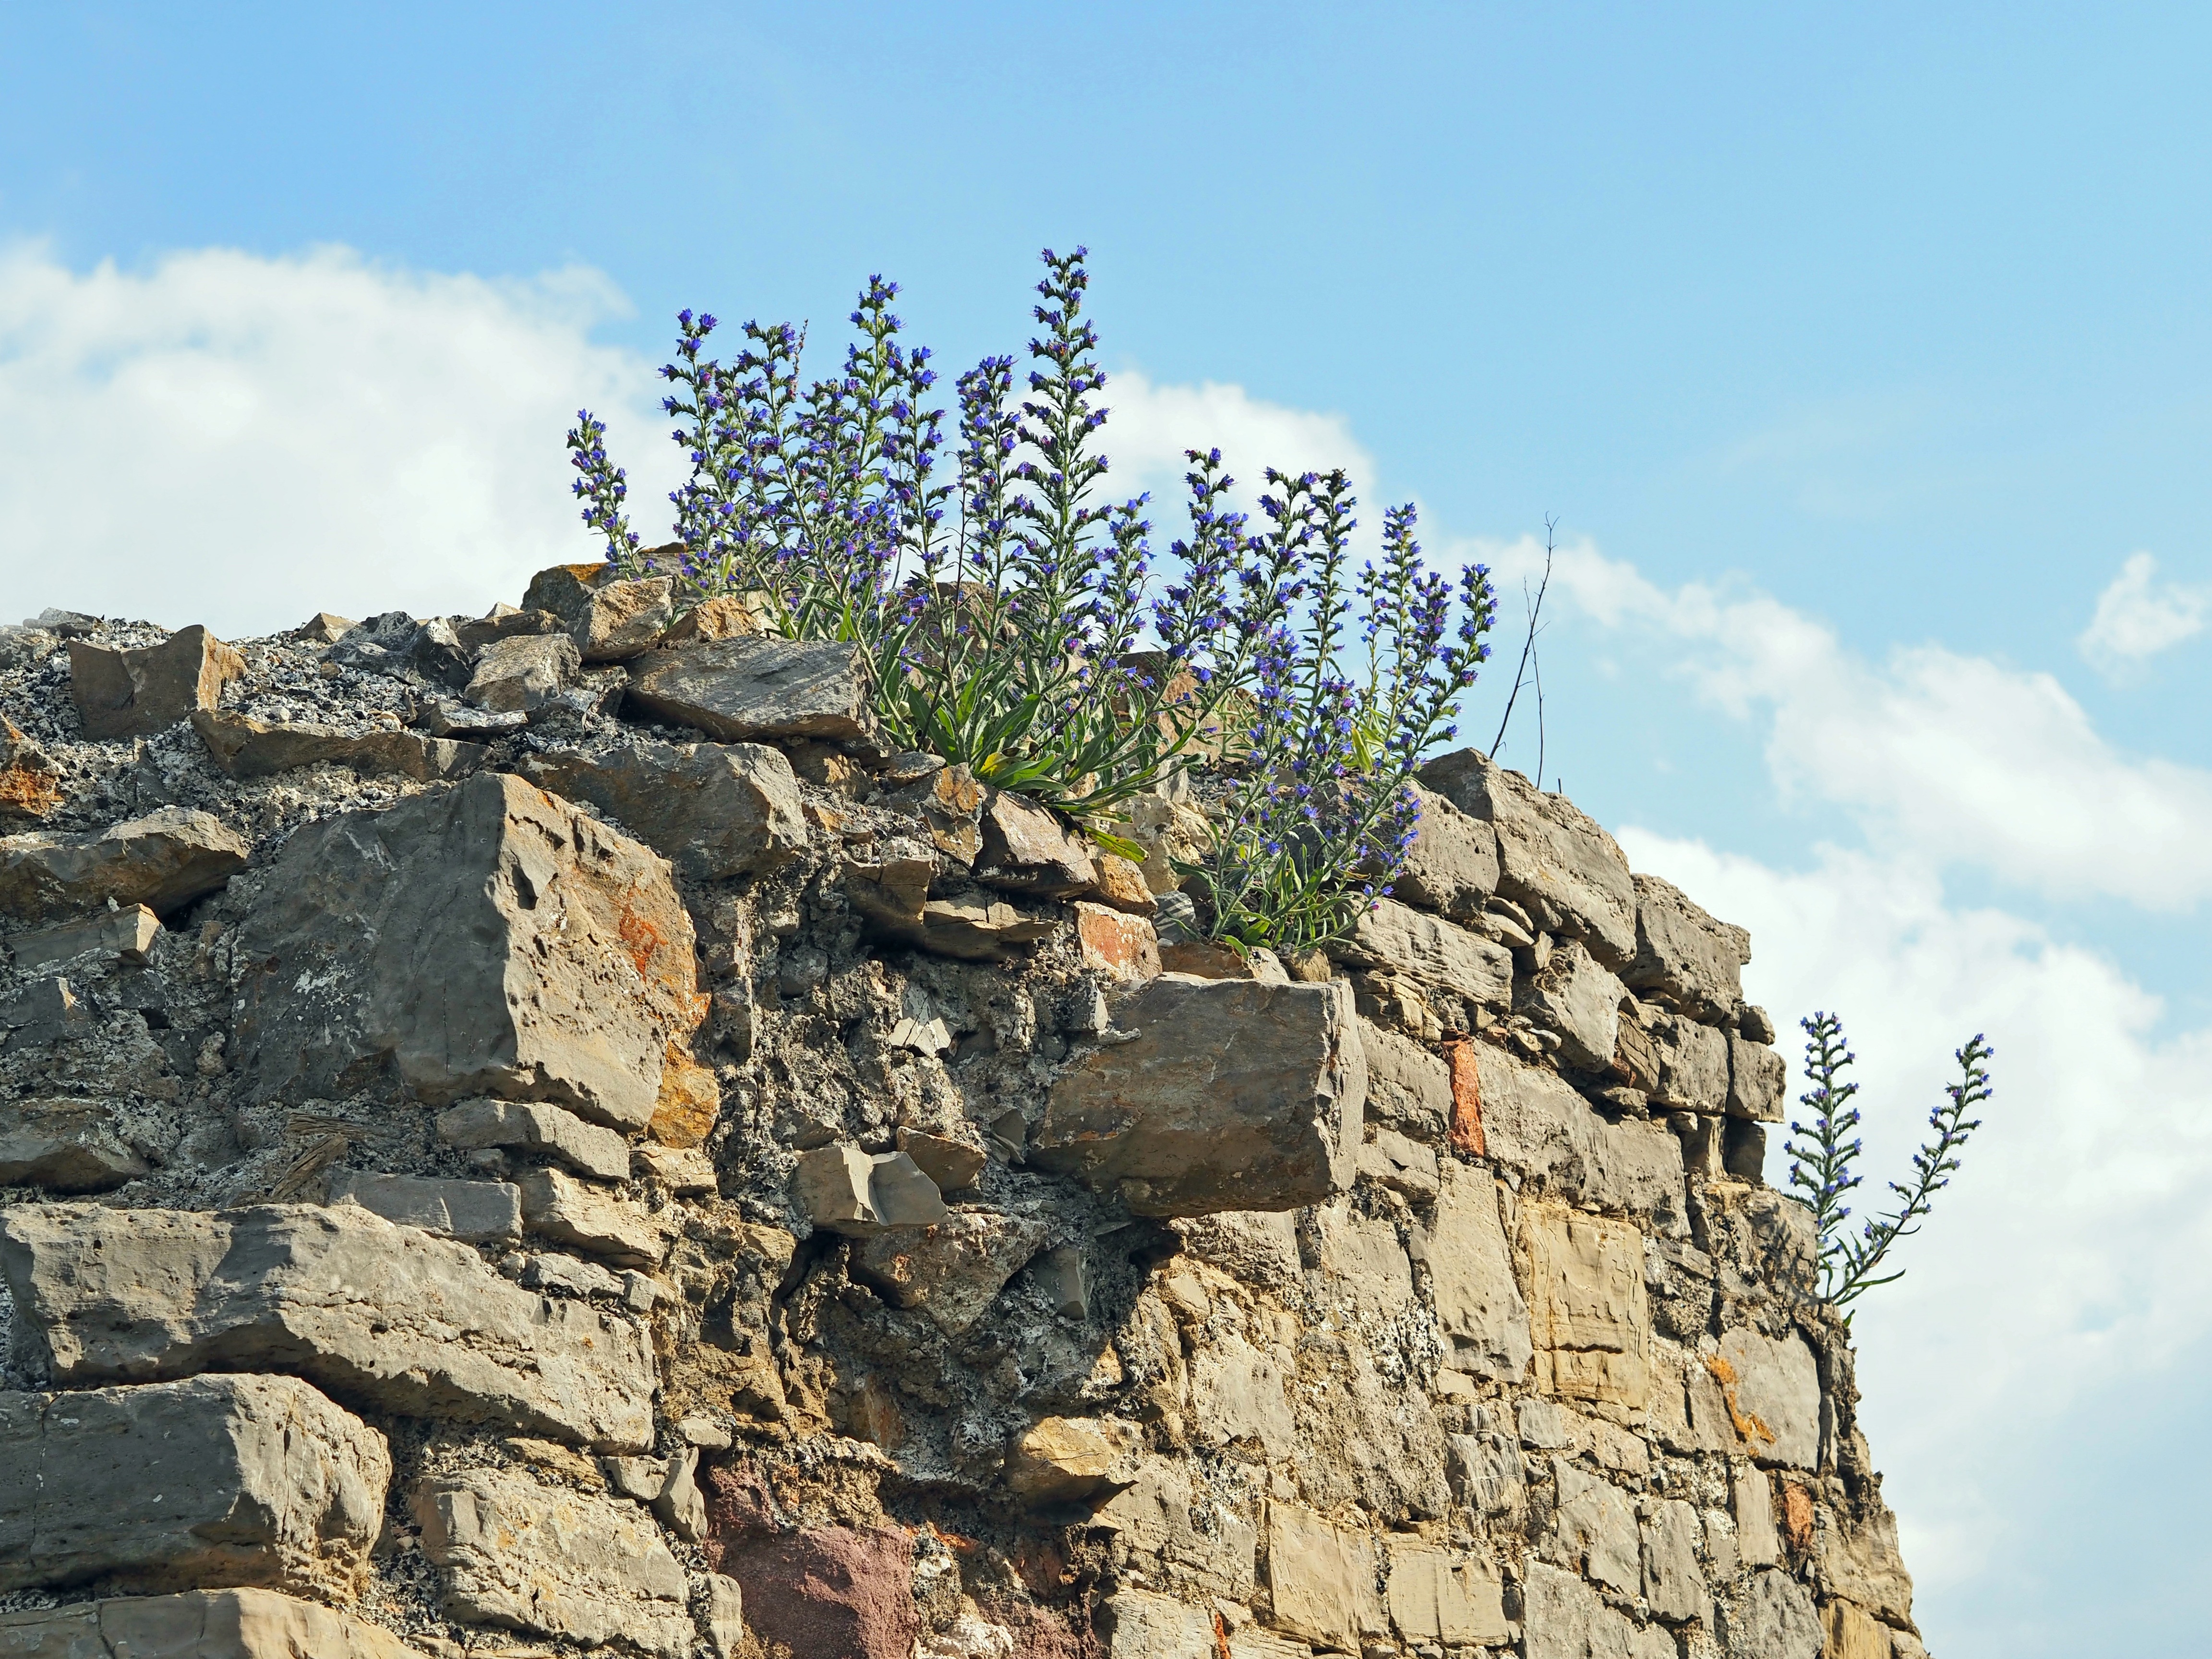
nature, rock, mountain, plant, wall, vacation, cliff, live, landmark, fortification, terrain, geology, ruins, badlands, ancient history